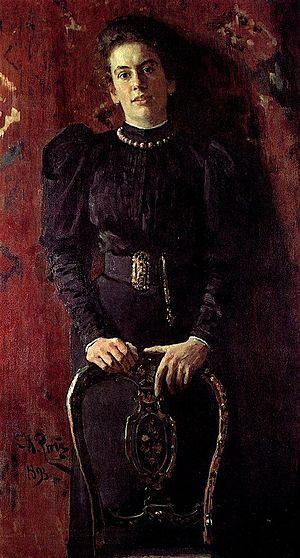
Tatiana Lvovna Soukhotina-Tolstaïa, en russe : Татья́на Льво́вна Сухотина́-Толста́я, née le 4 octobre 1864 et morte le 21 septembre 1950, est une écrivaine russe, fille de Léon Tolstoï.
Ilia Iefimovitch Répine est un peintre russe né le 24 juillet 1844 et mort le 29 septembre 1930 à Kuokkala.